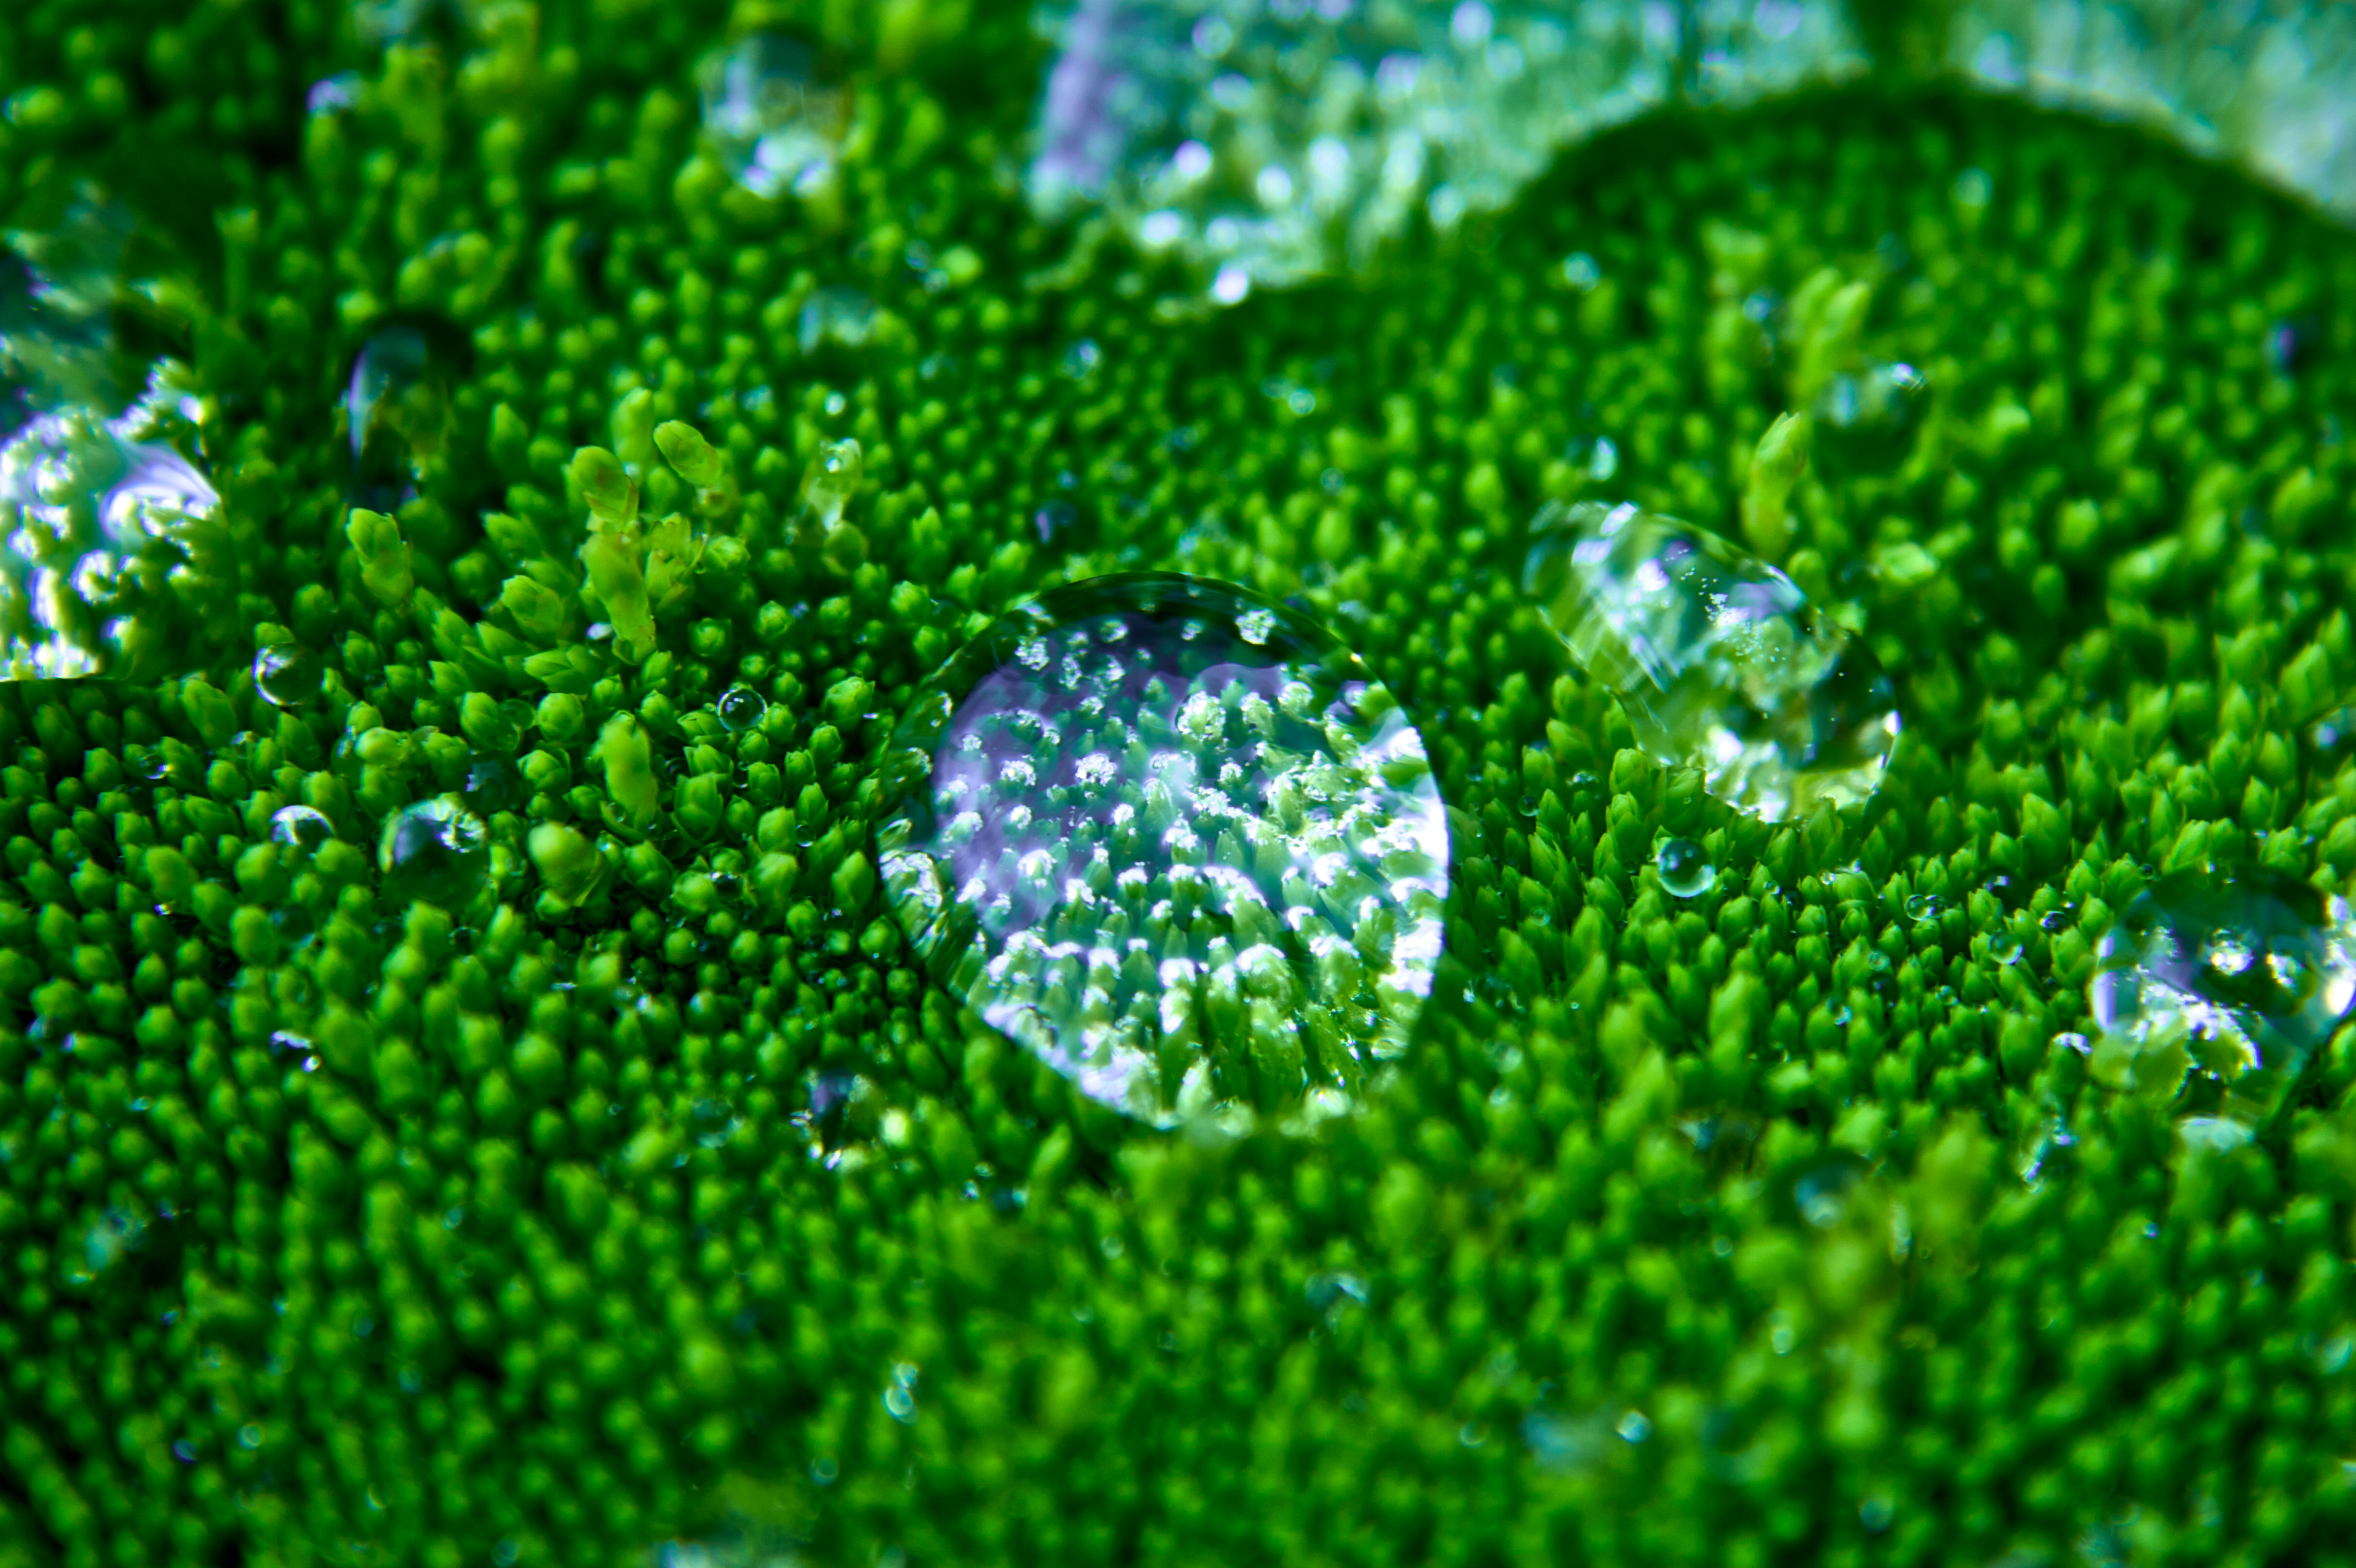
water, grass, drop, dew, plant, lawn, rain, leaf, flower, green, slope, color, mt, colorado, mountains, shrub, western, vista, bubbles, beads, moisture, princeton, buena, macro photography, beading